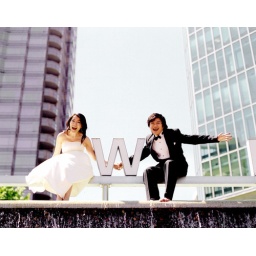
illegally sitting by the sign of a commerical building in downtown vancouver